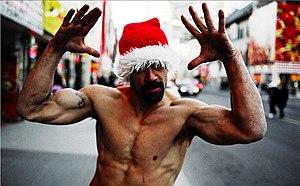
Le portrait de rue est un genre de photographie combinant la photographie de rue et le portrait photographique d'individus anonymes rencontrés fortuitement dans la rue et, par extension, en extérieur.